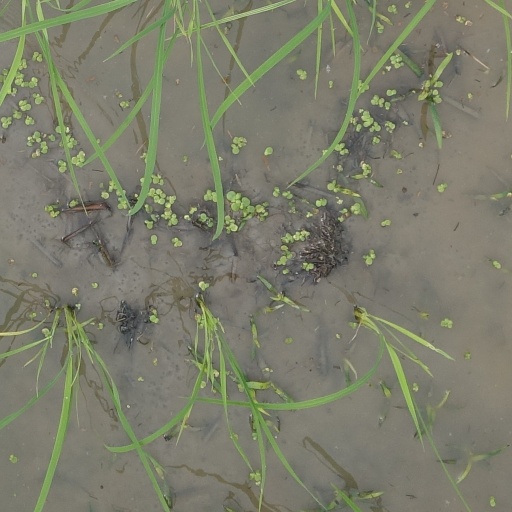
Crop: rice